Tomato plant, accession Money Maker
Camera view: horizontal (90 deg, fisheye); turntable rotation: 30 degrees
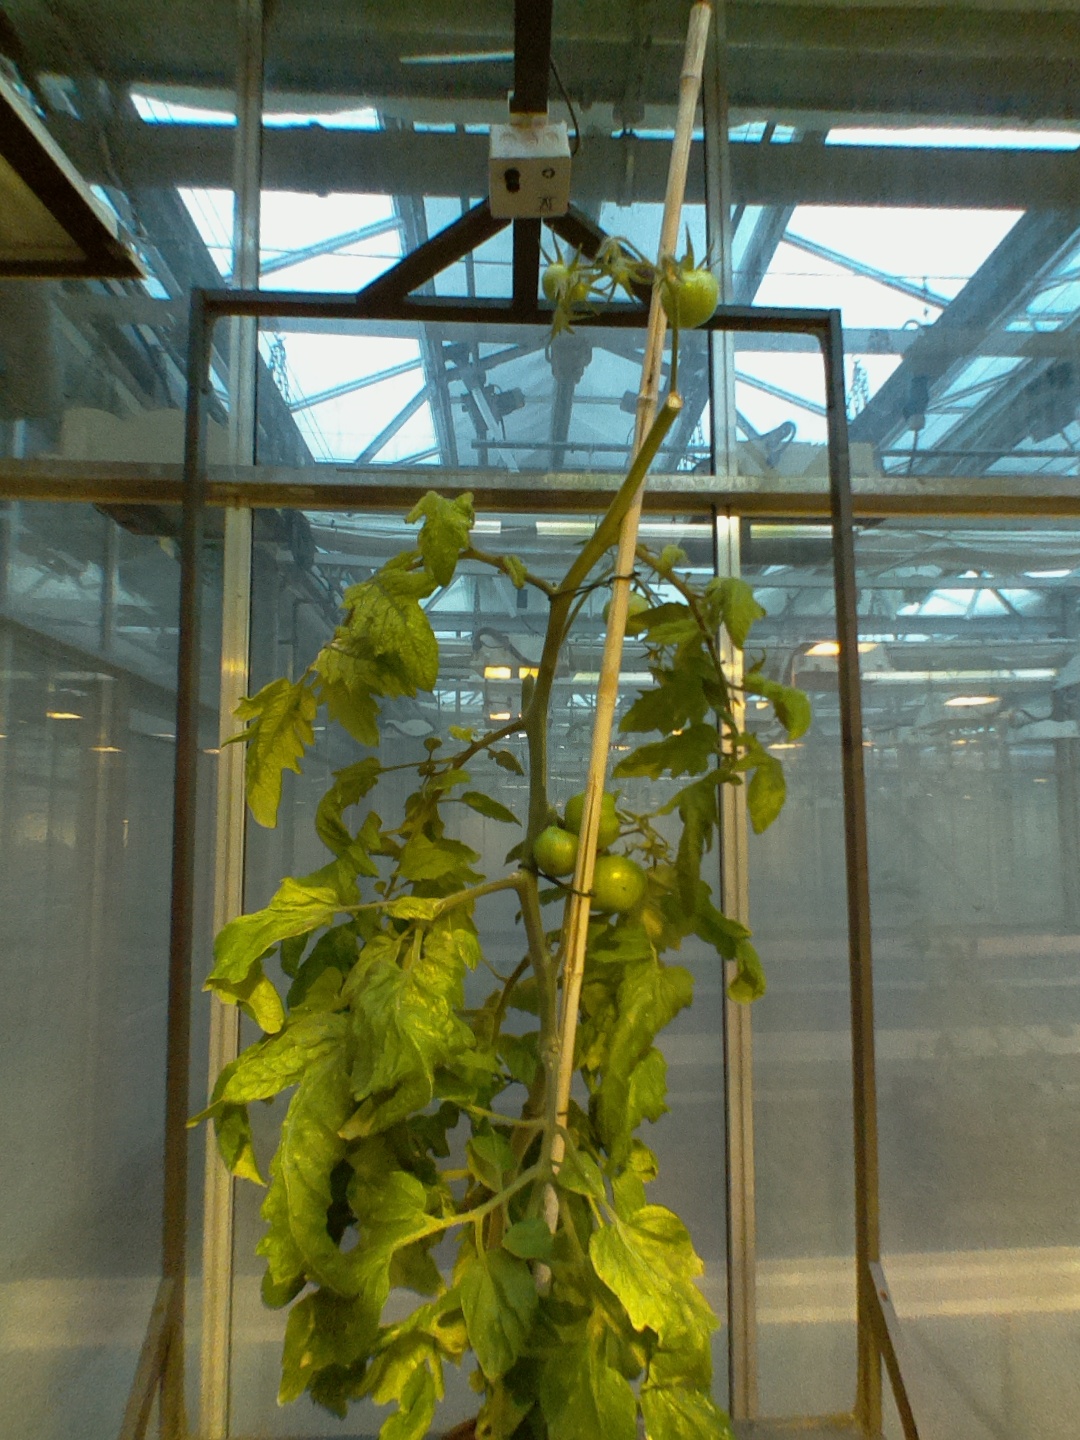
BBCH growth stage 79: 90% -100% of final fruit size